Seated Woman of Çatalhöyük

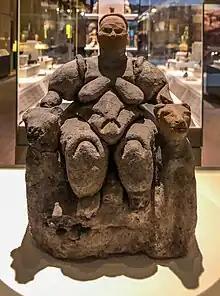
Seated Woman of Çatal Höyük: the head and one arm rest are restorations

The Seated Woman of Çatalhöyük (also Çatal Höyük) is a baked-clay nude female form seated between feline-headed arm-rests. The figurine is 17 centimeters (6.7 inches) long, 11 centimeters (4.3 inches) wide, 12 centimeters (4.7 inches) high, and weighs 1 kilogram (2.2 pounds). It is generally thought to depict a corpulent and fertile Mother goddess in the process of giving birth while seated on her throne, which has two hand rests in the form of feline (lioness, leopard, or panther) heads in a Mistress of Animals motif. The statuette, one of several iconographically similar ones found at the site, is similar to other corpulent prehistoric goddess figures, of which the most famous is the Venus of Willendorf.